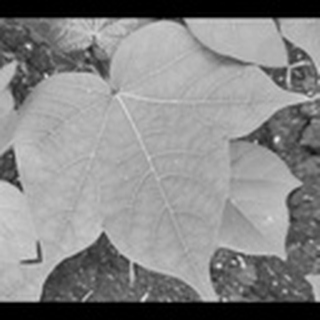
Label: healthy_cotton